Korean mun

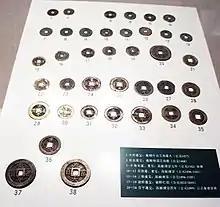
Various coins from Goryeo, and Joseon with mostly different "Sangpyeong Tongbo" from small to large denominations. Note that some of the coins at the top are Ryukyuan mon coins.

Coins issued by a government famine relief organisation named the "Stabilisation Office" ("Sangpyeongchong" 상평청) were introduced in 1633, the coins bear an abbreviation of the office's name with the phrase "Tongbo" (통보/"" or circulating treasure) together formulating the inscription "Sangpyeong Tongbo" (常平通寶) which could be interpreted as "always even currency" and these first coins issued by the "Sangpyeongchong" had blank reverse sides. The round shape of the cash coin represented the sky, and a square hole situated in the middle coin represented the earth. The "Sangpyeongchong" served as a grain warehouse agency that would stockpile grain in years where the harvest was good, then in the years with less successful harvests the "Sangpyeongchong" would be able to distribute the stockpiled grains to prevent a major famine.